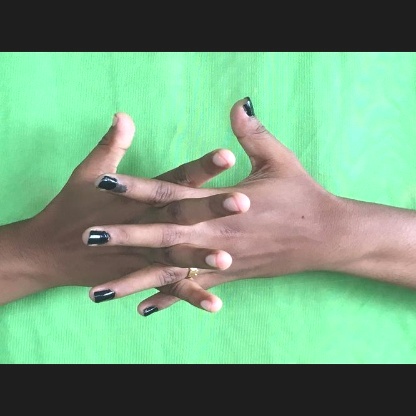
Mudra: Karkatta